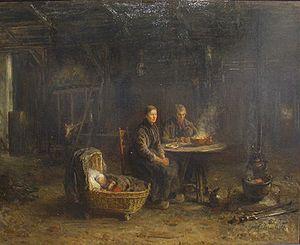
L'École de La Haye est un courant artistique apparu aux Pays-Bas qui s'est principalement développé à La Haye entre 1870 et 1920. L'École de La Haye a ses origines dans l'École de Barbizon et l'Impressionnisme français.